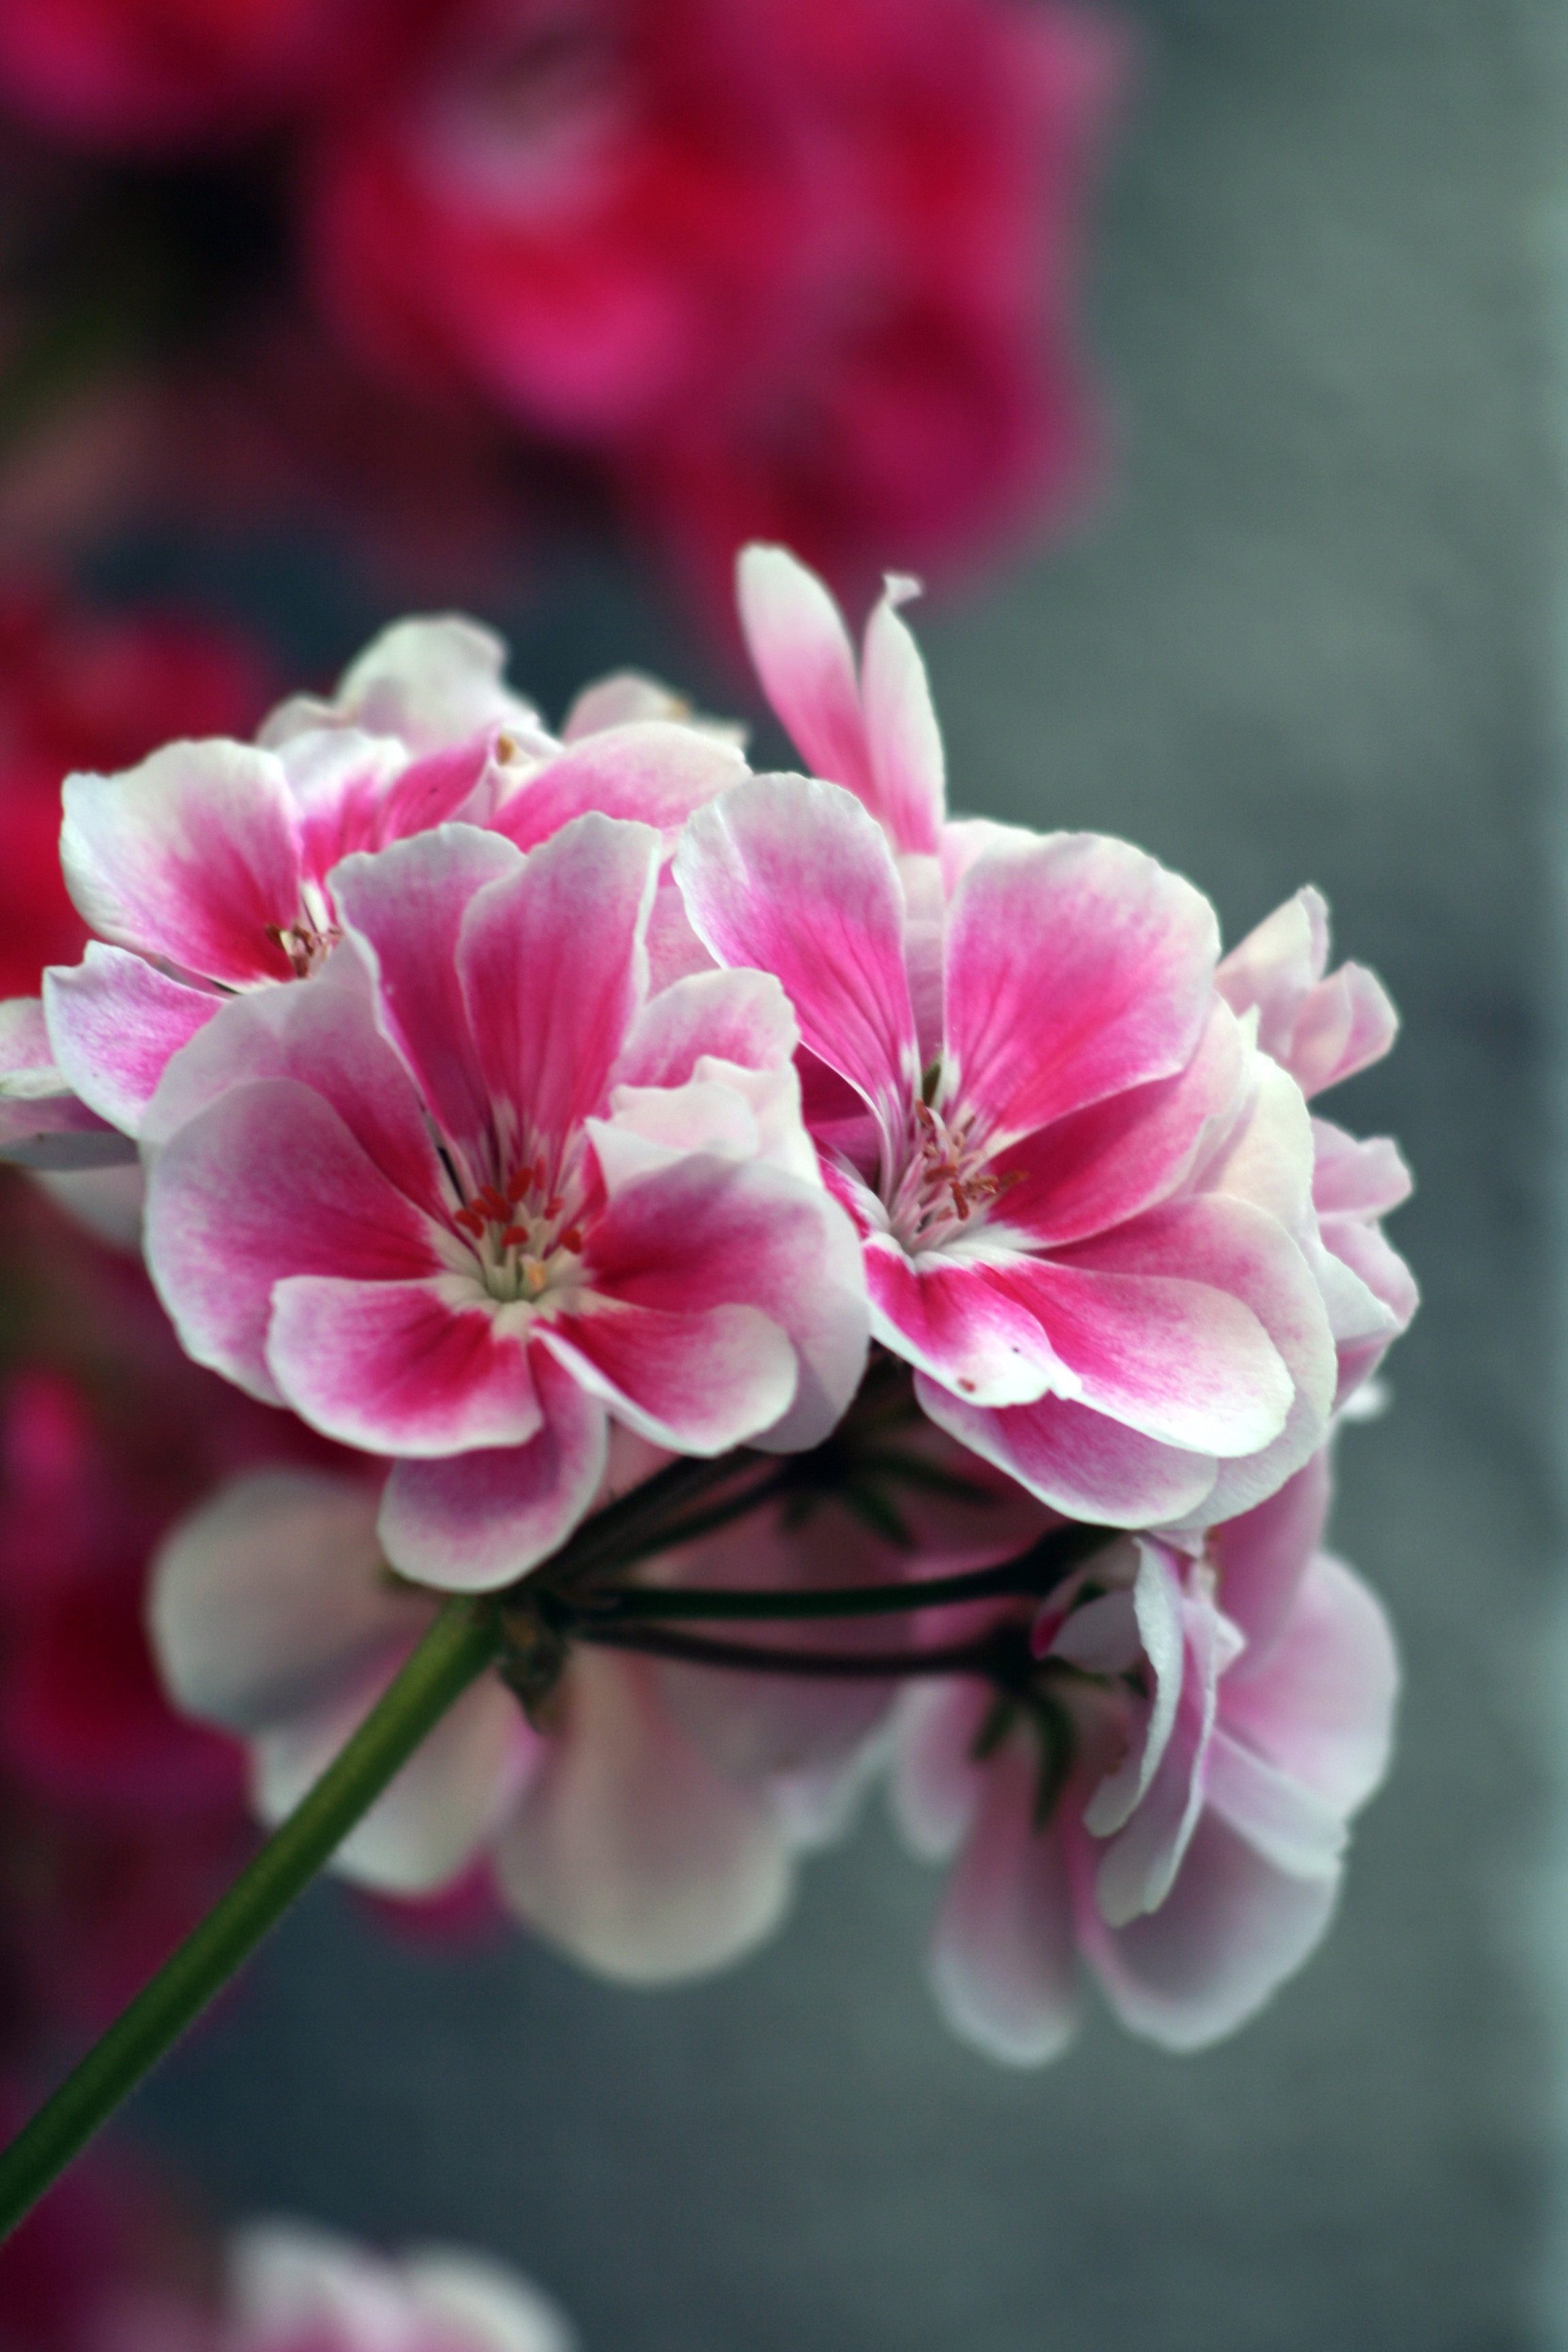
nature, blossom, plant, flower, petal, bloom, pink, flora, close up, geranium, floristry, macro photography, ornamental plant, flowering plant, land plant, geraniales